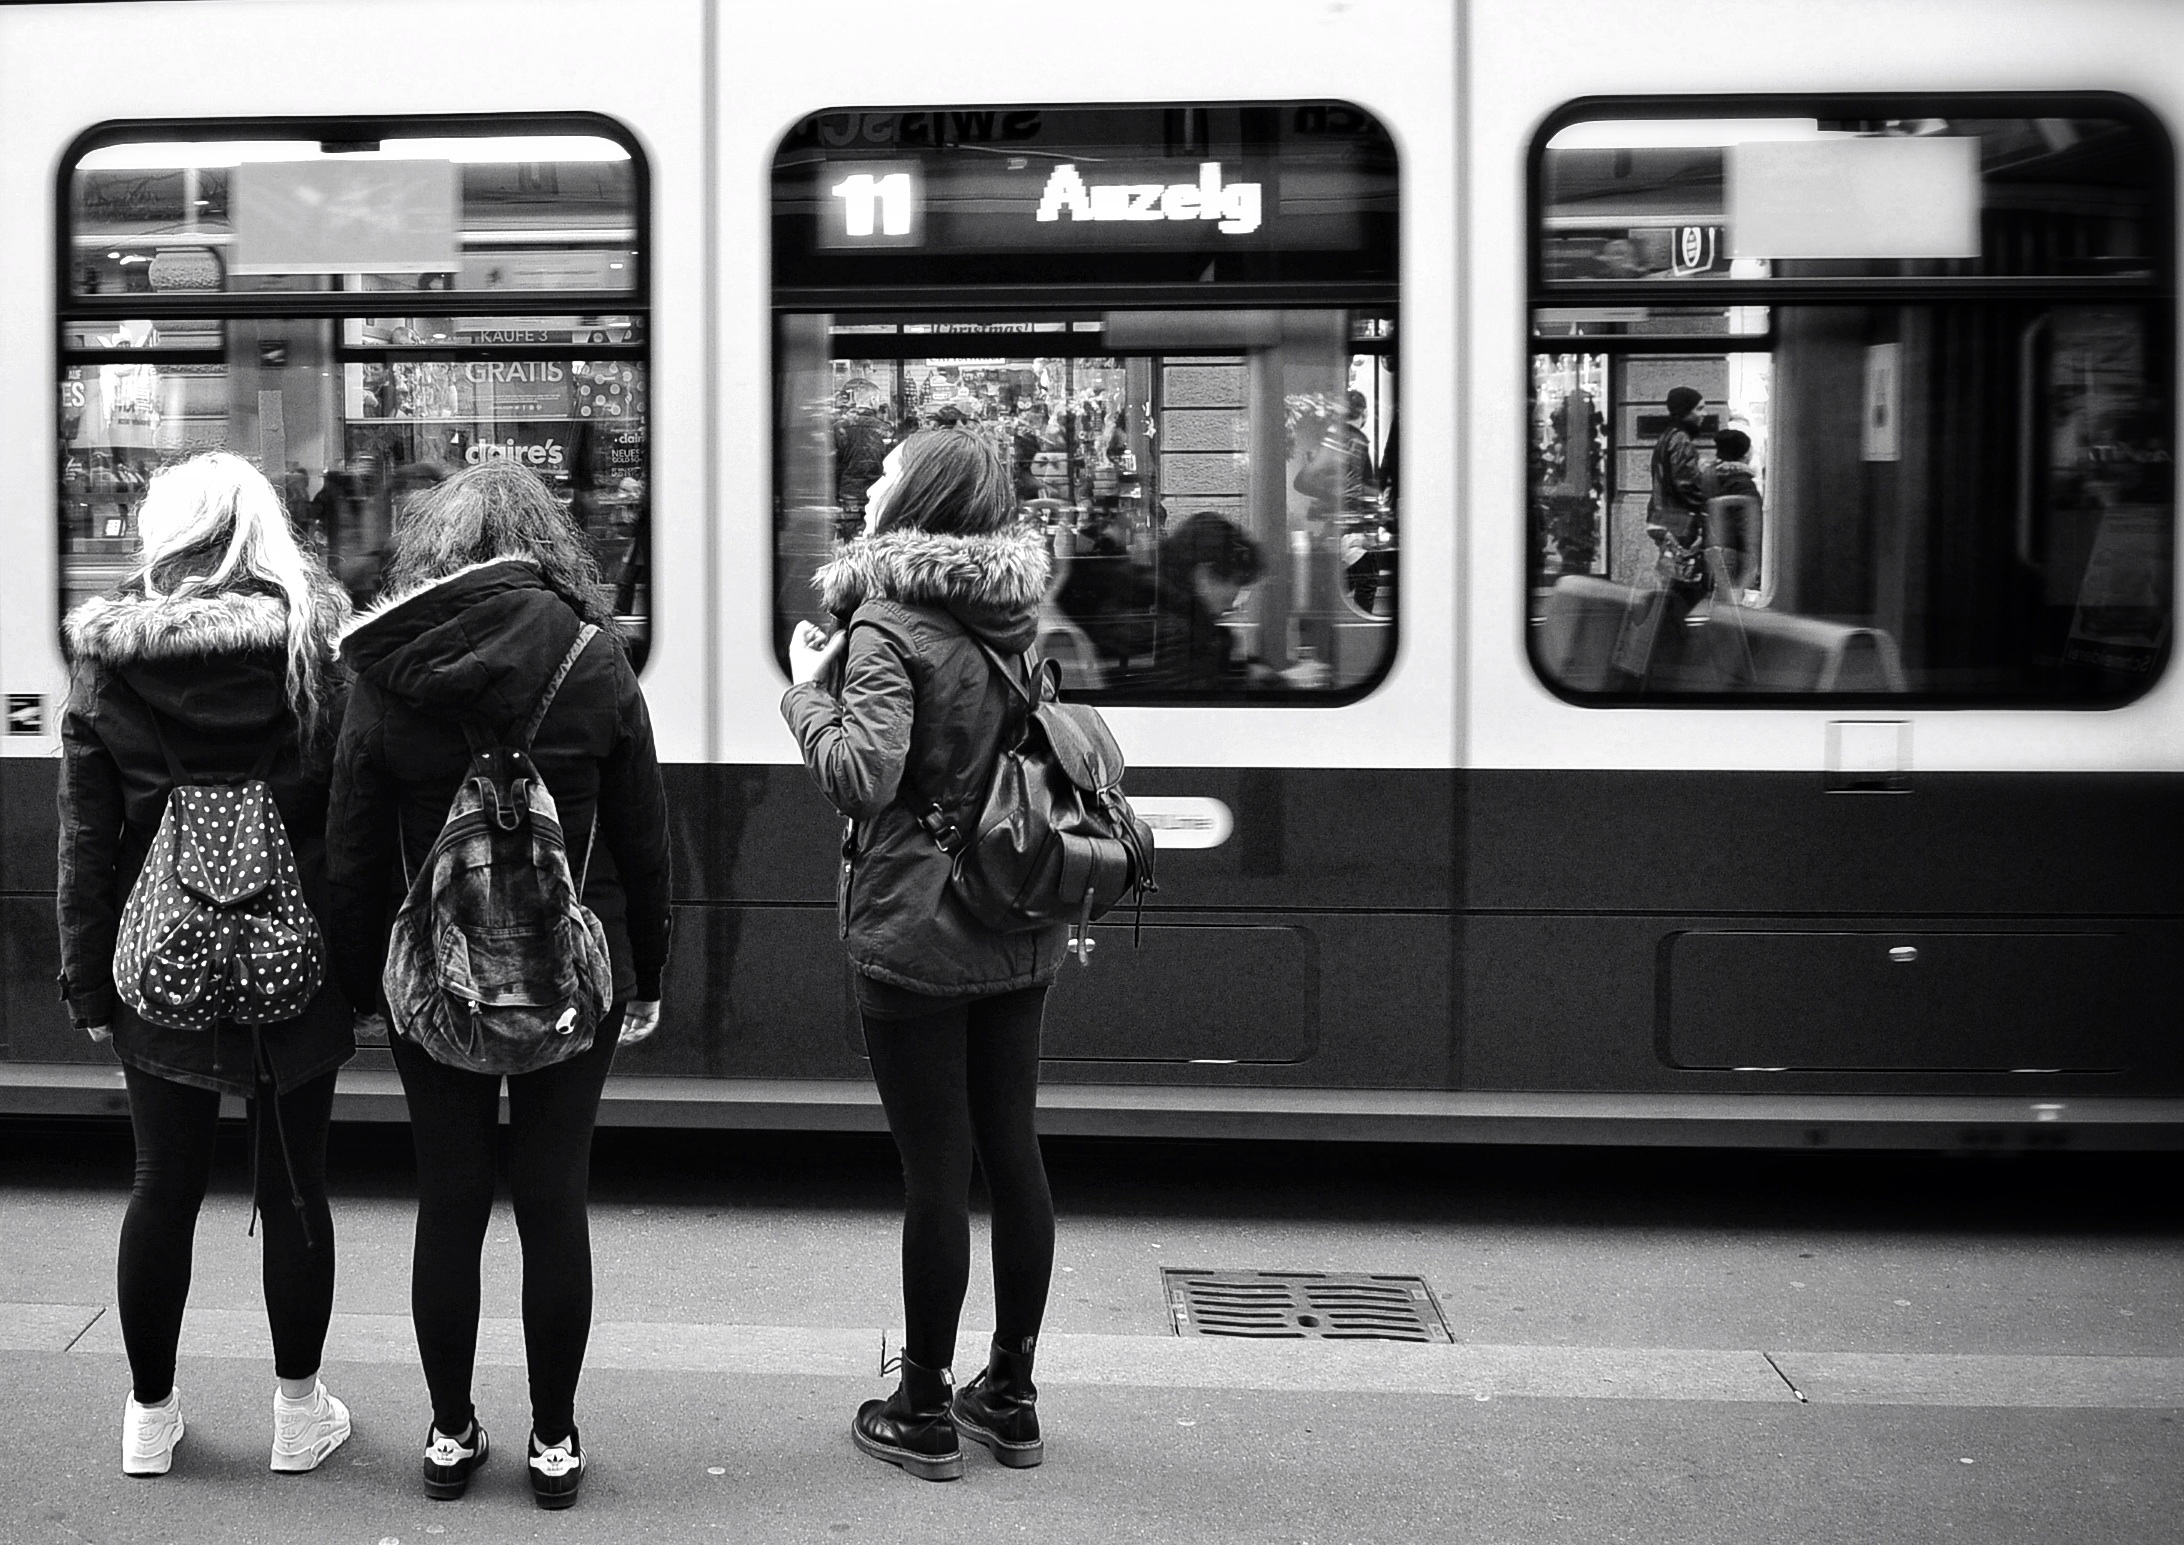
black and white, people, road, white, street, photography, city, urban, tram, nikon, black, monochrome, public transport, streetphotography, flickr, bw, 2016, candid, girls, digital camera, photograph, snapshot, streetart, ch, schweiz, switzerland, strasse, herbst, zri, zurich, blancoynegro, snapseed, schwarzundweiss, streetscene, strassenfotografie, models, streetpix, thomas8047, onthestreets, bahnhofstrasse, iamnikon, d300s, blackandwithe, stadtansichten, zrigrafien, streetartstreetlife, hofmanntmecom, zrichstreets, 175528, strassenfotograf, packsack, vbz, stadtzrich, monochrome photography